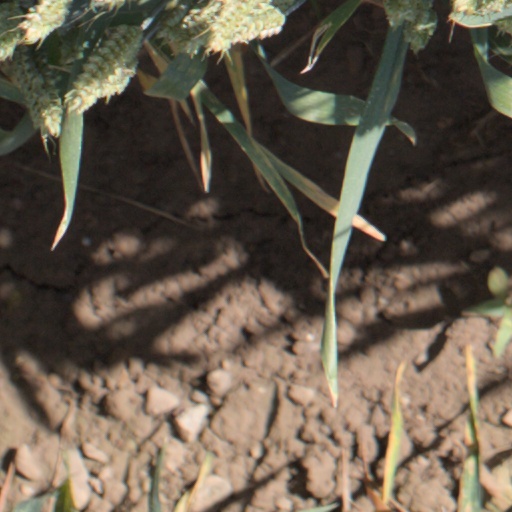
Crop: wheat